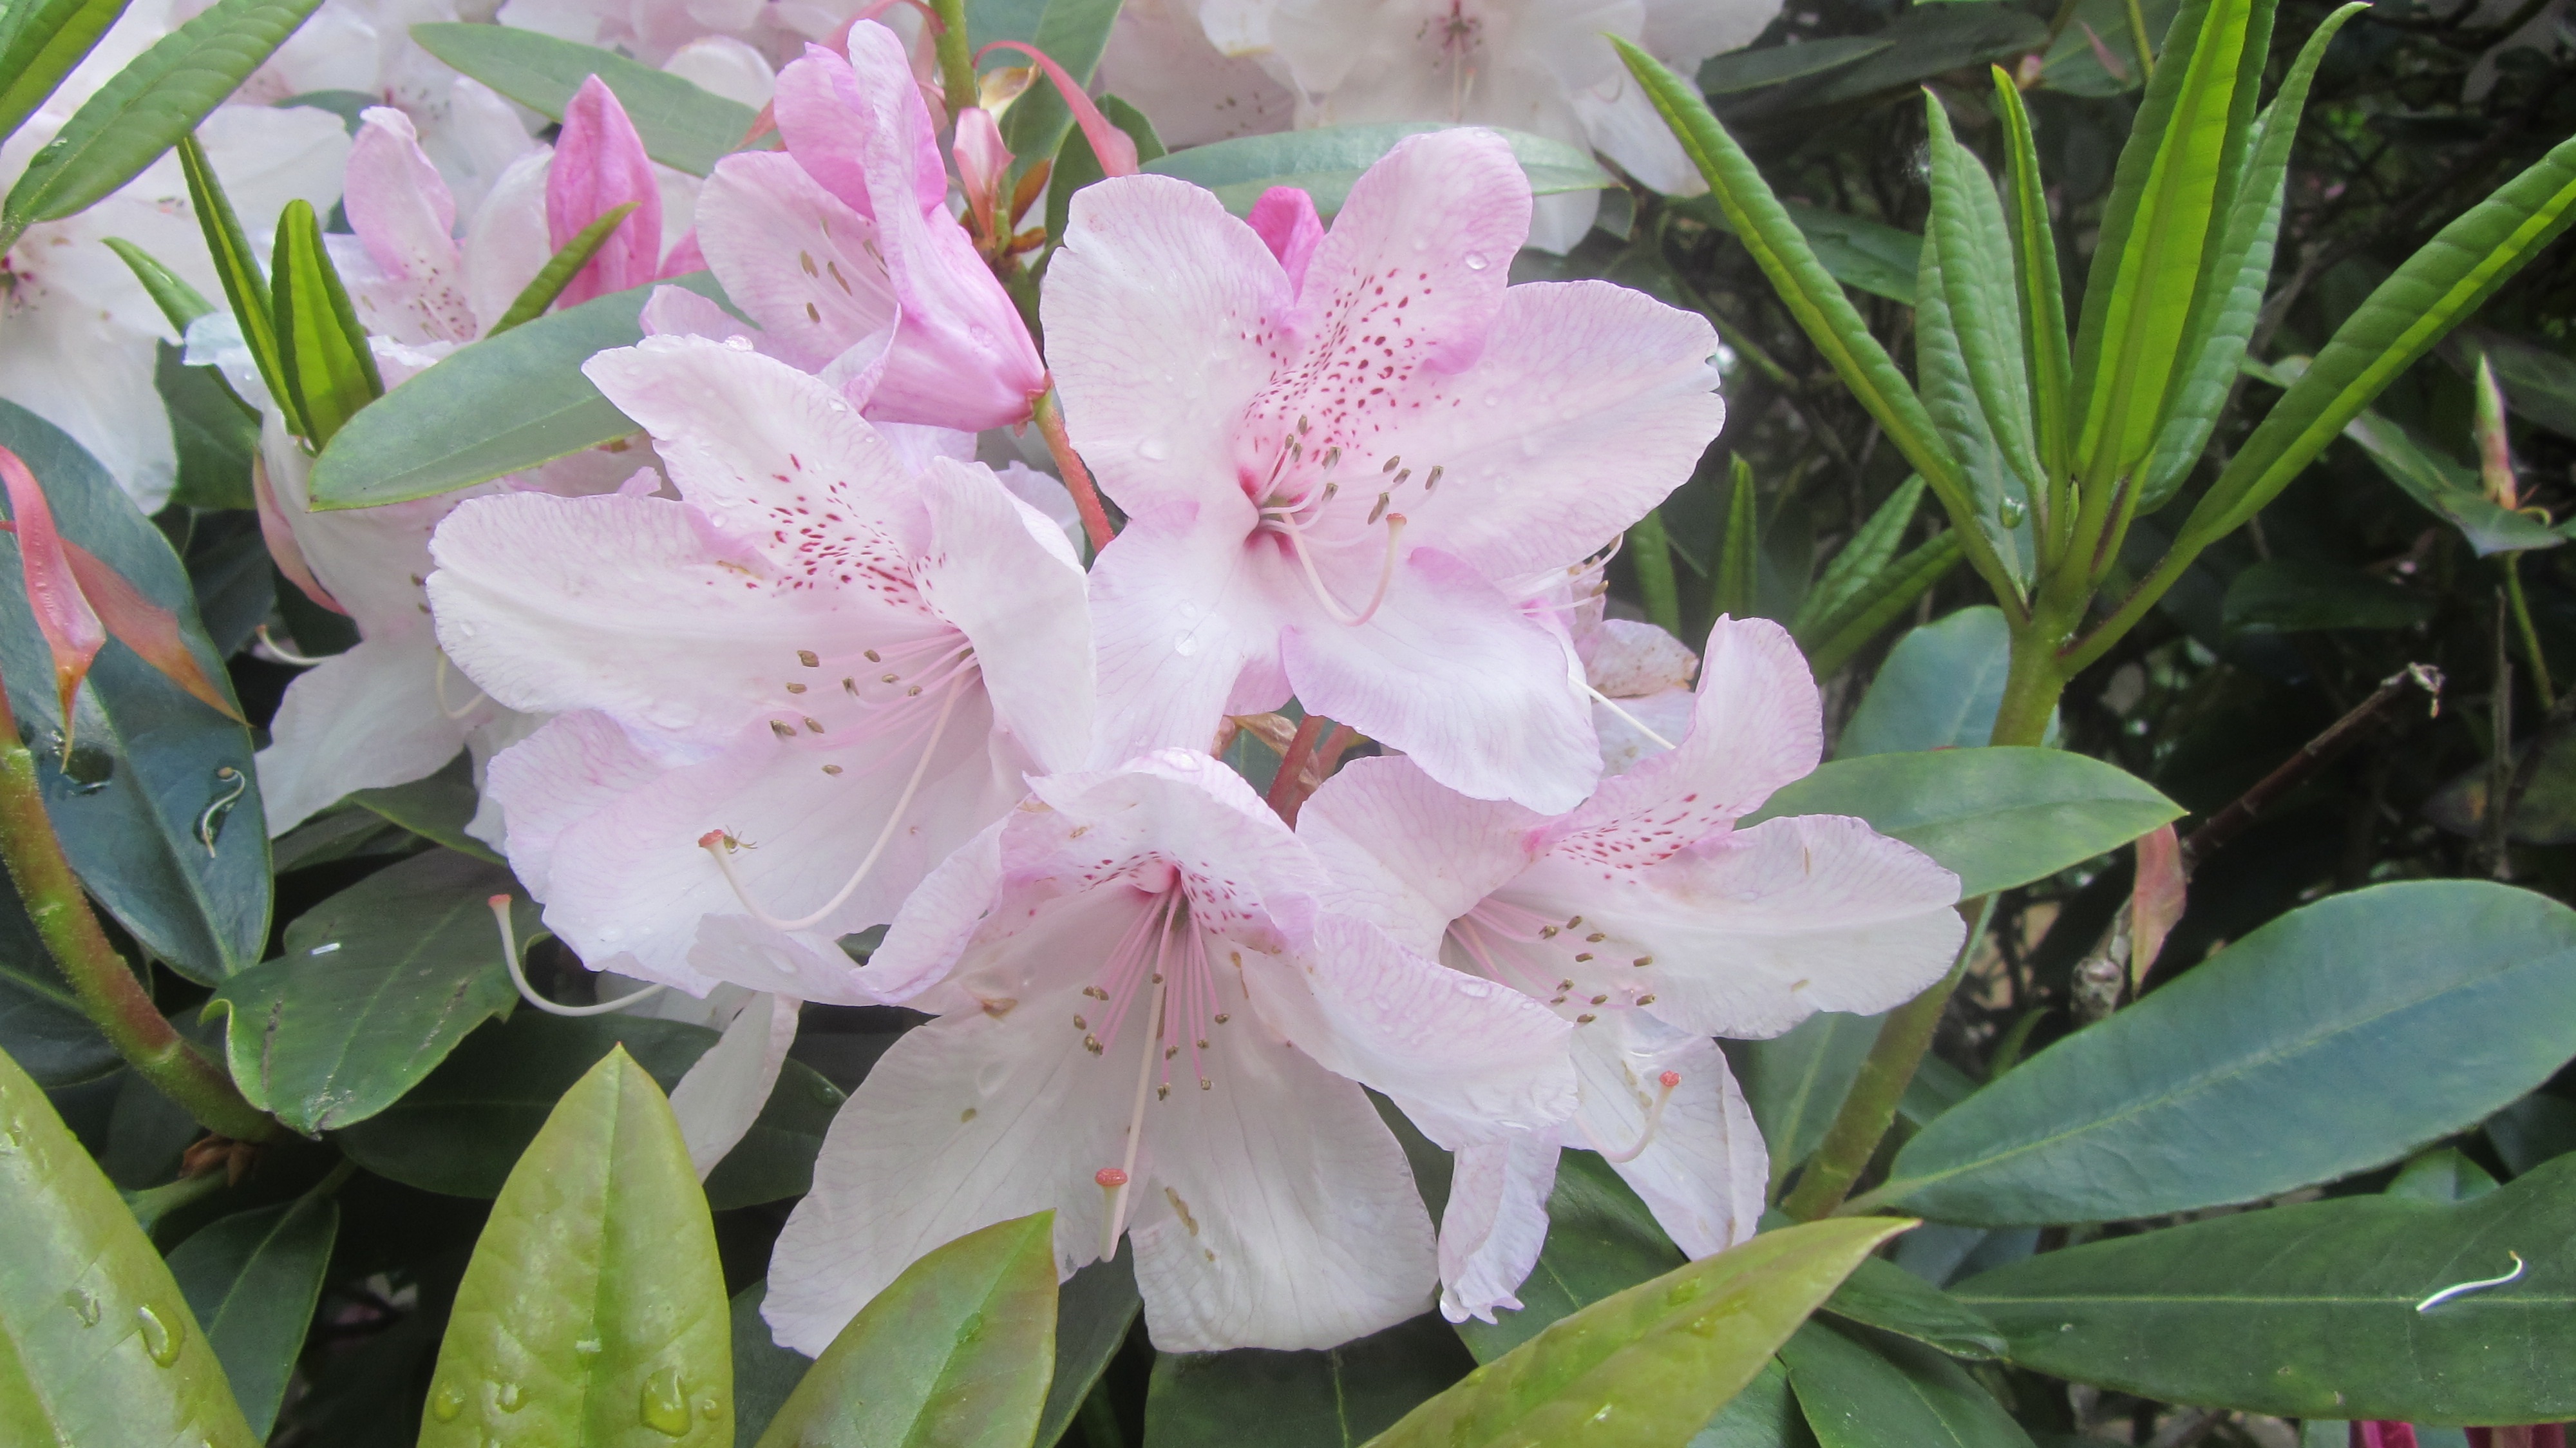
nature, blossom, plant, white, flower, petal, bloom, summer, floral, spring, natural, botany, garden, pink, shrub, rhododendron, pink flowers, flowering plant, woody plant, land plant